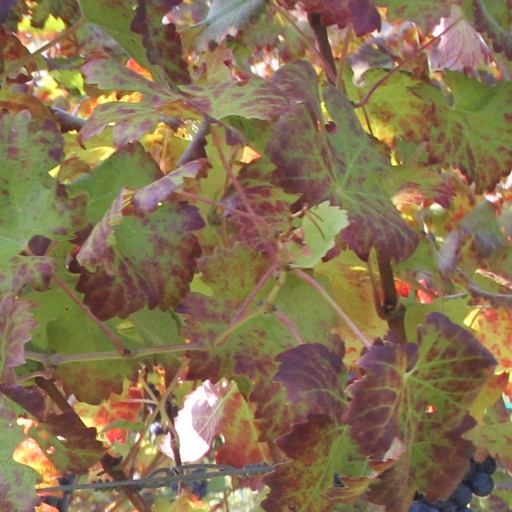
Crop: grape